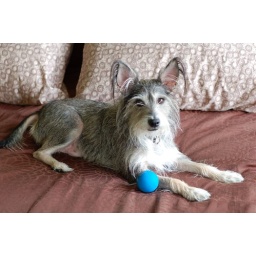
I need to do something with that brown in the worst way. I'm thinking green silk throw pillows.